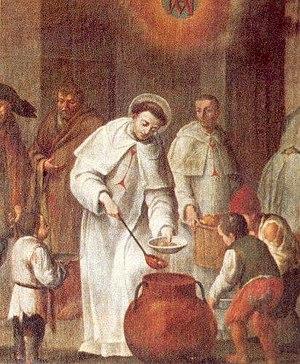
Cette liste de saints concerne les saints et les bienheureux, reconnus comme tels par l'Église catholique, ayant vécu au XVIIᵉ siècle.